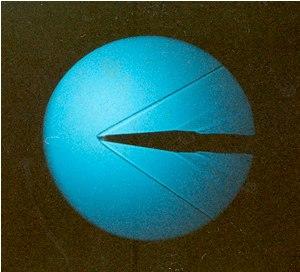
Photographie Schlieren d’un écoulement à Mach 2,4
Le Groupe de compétences en mécanique des fluides et procédés énergétiques est un laboratoire d'aérotechnique et de soufflerie du canton de Genève. Il est rattaché à la Haute École du paysage, d'ingénierie et d'architecture de Genève.